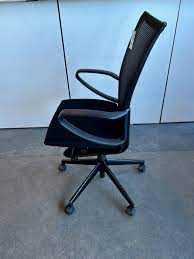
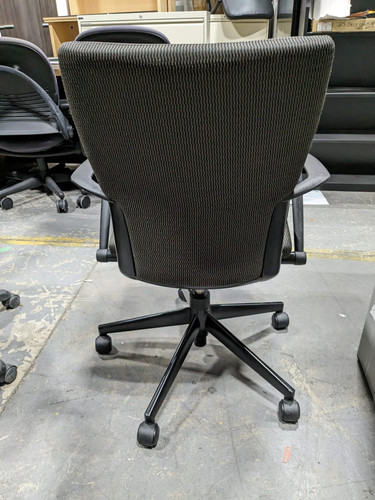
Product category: items_chair
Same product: yes